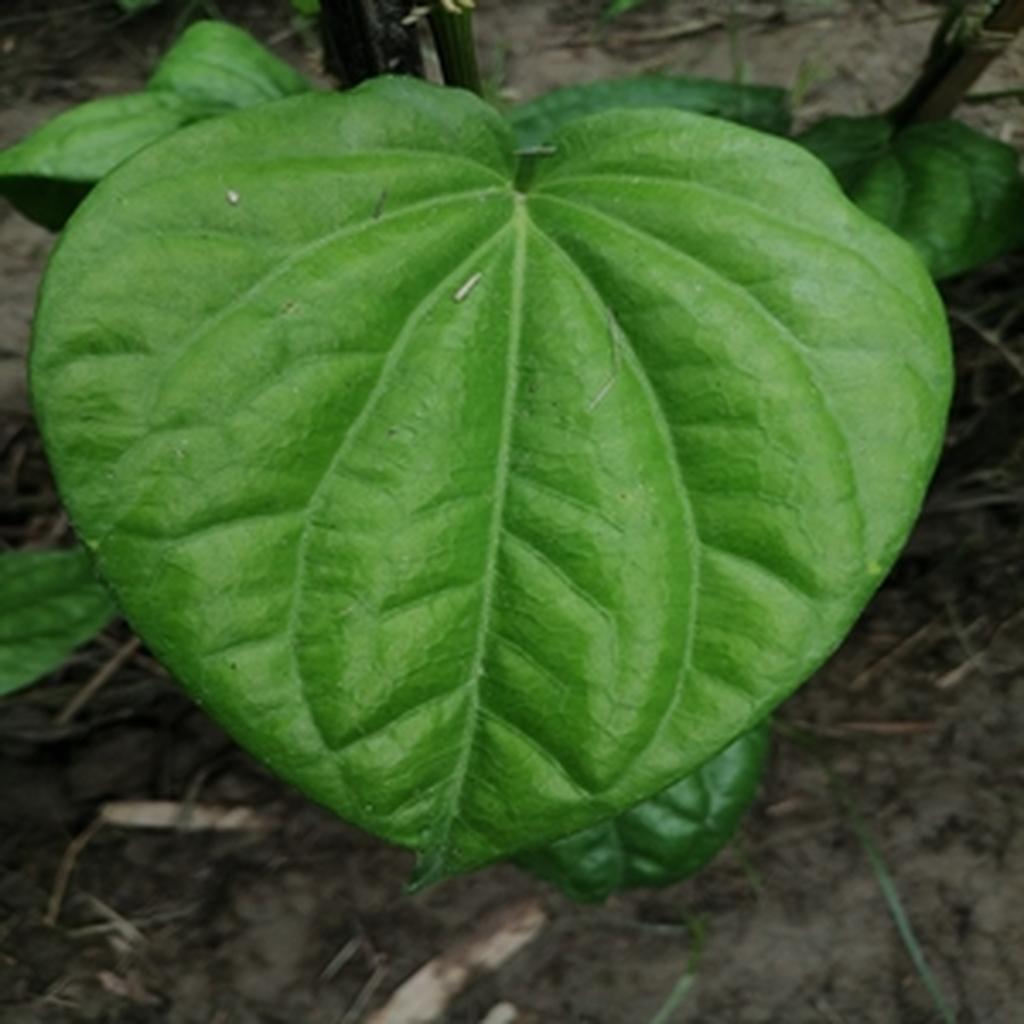
Label: Healthy_Leaf